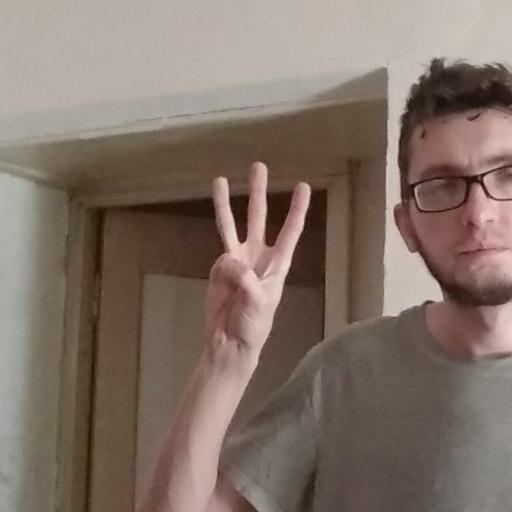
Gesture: three